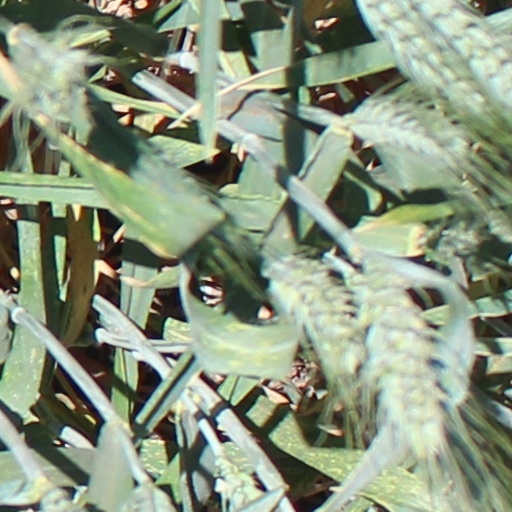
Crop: wheat